Alexander Møller

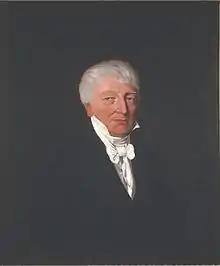
Alexander Christian Møller by Christian Olsen. From DigitaltMuseum

Alexander Møller (24 April 1762 – 28 December 1847) was a Norwegian physician who served at the Norwegian Constituent Assembly in 1814.